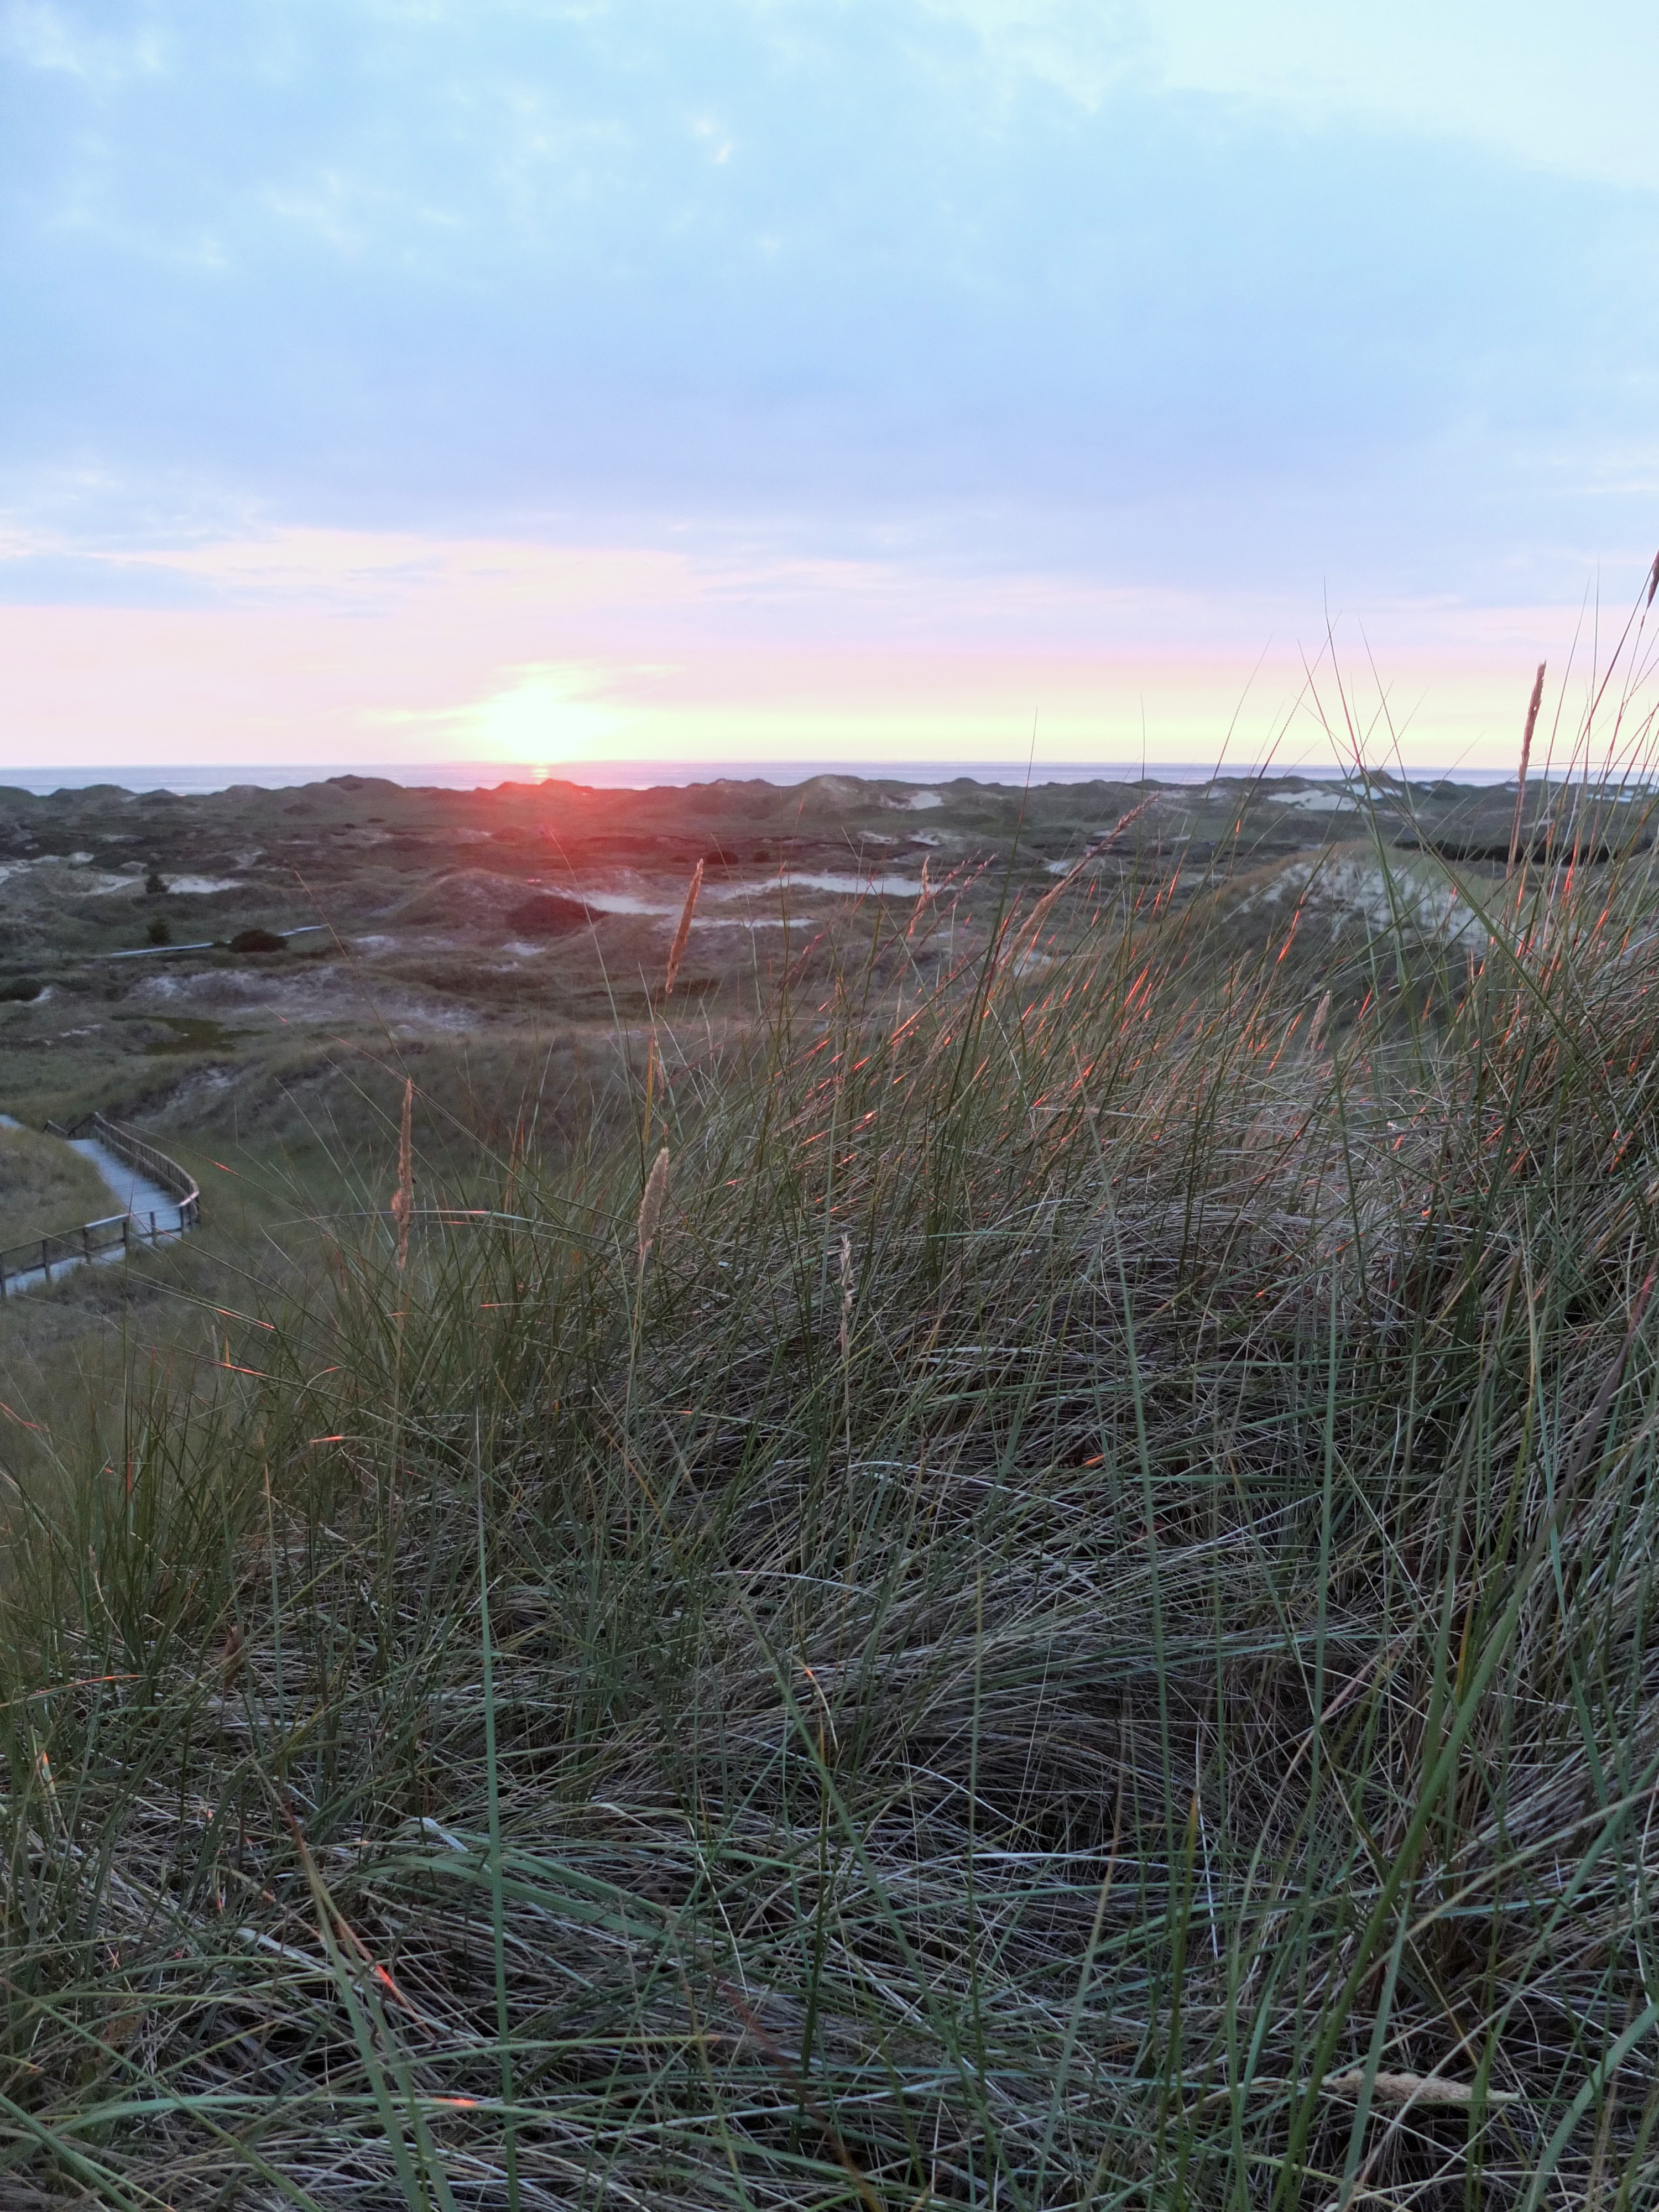
beach, landscape, sea, coast, grass, marsh, wilderness, sky, sun, sunset, field, prairie, hill, wind, sand dune, evening, holiday, island, terrain, plain, dunes, grassland, wetland, bog, wide, habitat, north sea, ecosystem, abendstimmung, tundra, steppe, wadden sea, rural area, amrum, landform, nordfriesland, kniepsand, natural environment, geographical feature, grass family